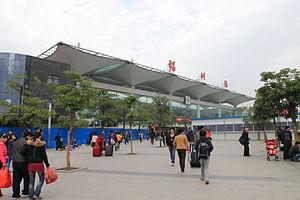
La gare de Fuzhou est une gare ferroviaire chinoise situé à Fuzhou. Elle est créée en 1958 et rénovée en 2004 pour y accueillir des lignes à grande vitesse.